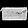
Label: Bag